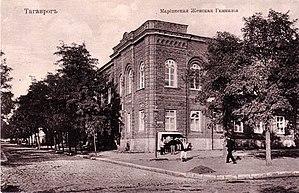
Sophia Parnok, née le 30 juillet 1885 à Taganrog et morte le 26 août 1933 à Karinskoïe, est une poétesse et traductrice russe. Surnommée la « Sappho russe », elle aurait écrit les premiers poèmes lesbiens de la littérature russe et son amitié avec Marina Tsvetaïeva a inspiré à cette dernière le recueil L'Amie